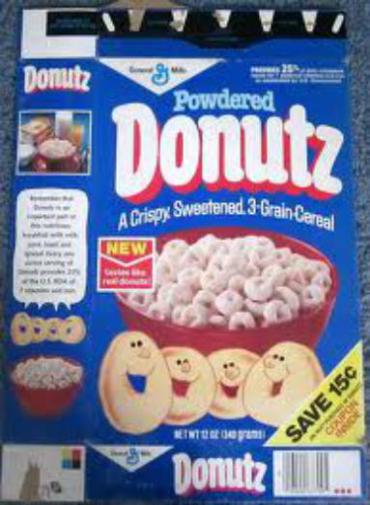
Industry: Food